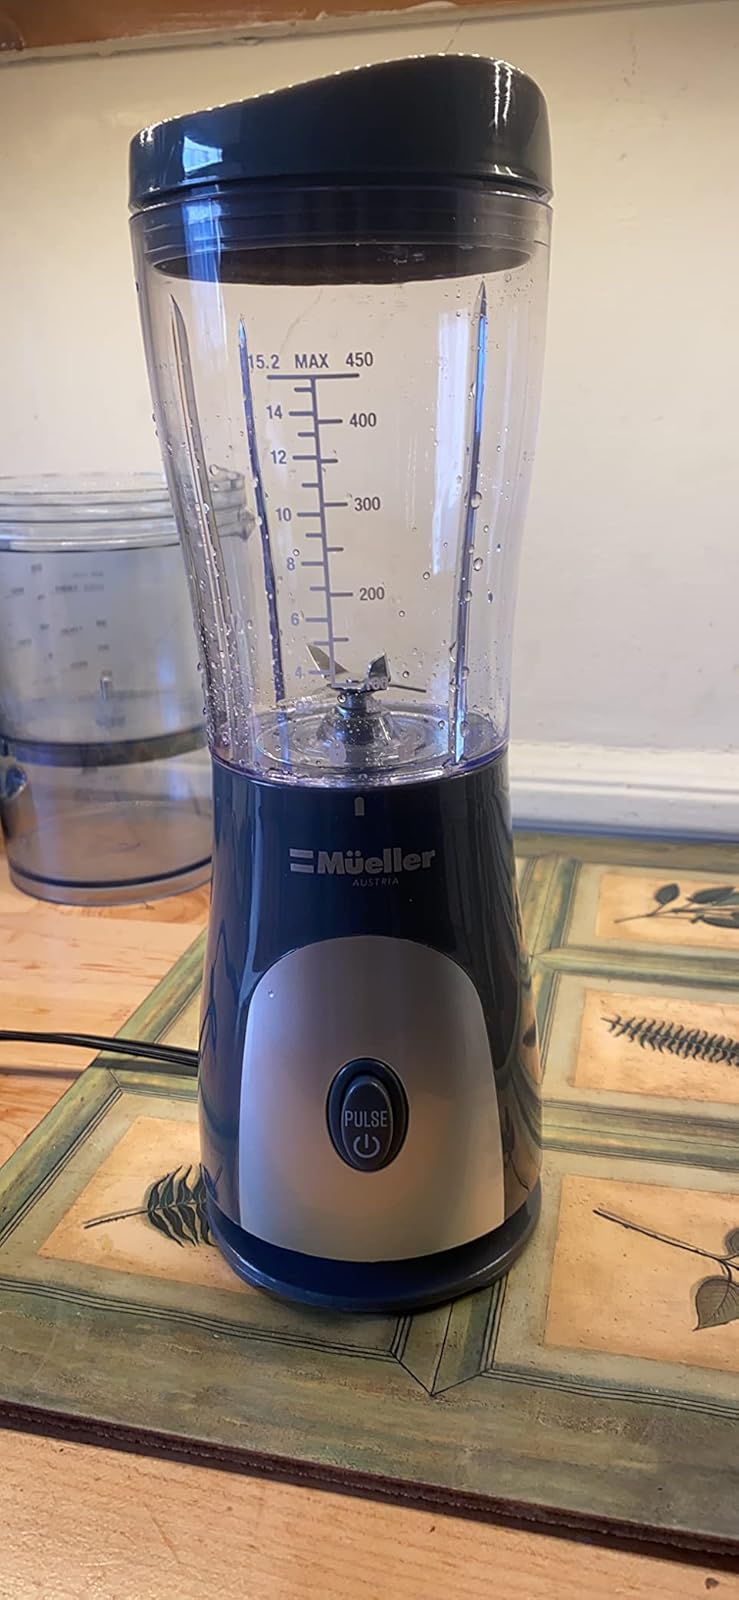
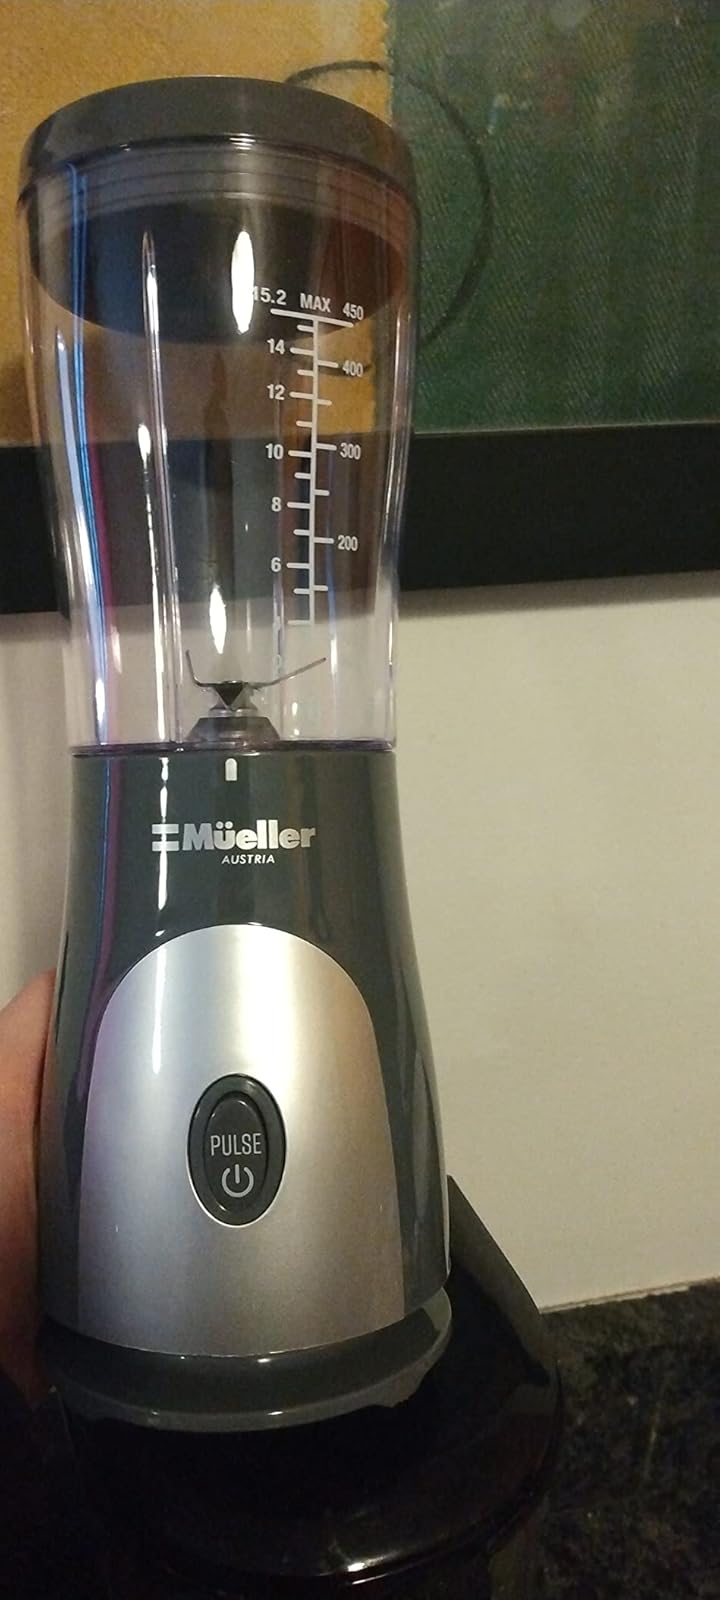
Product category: items_blender
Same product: yes